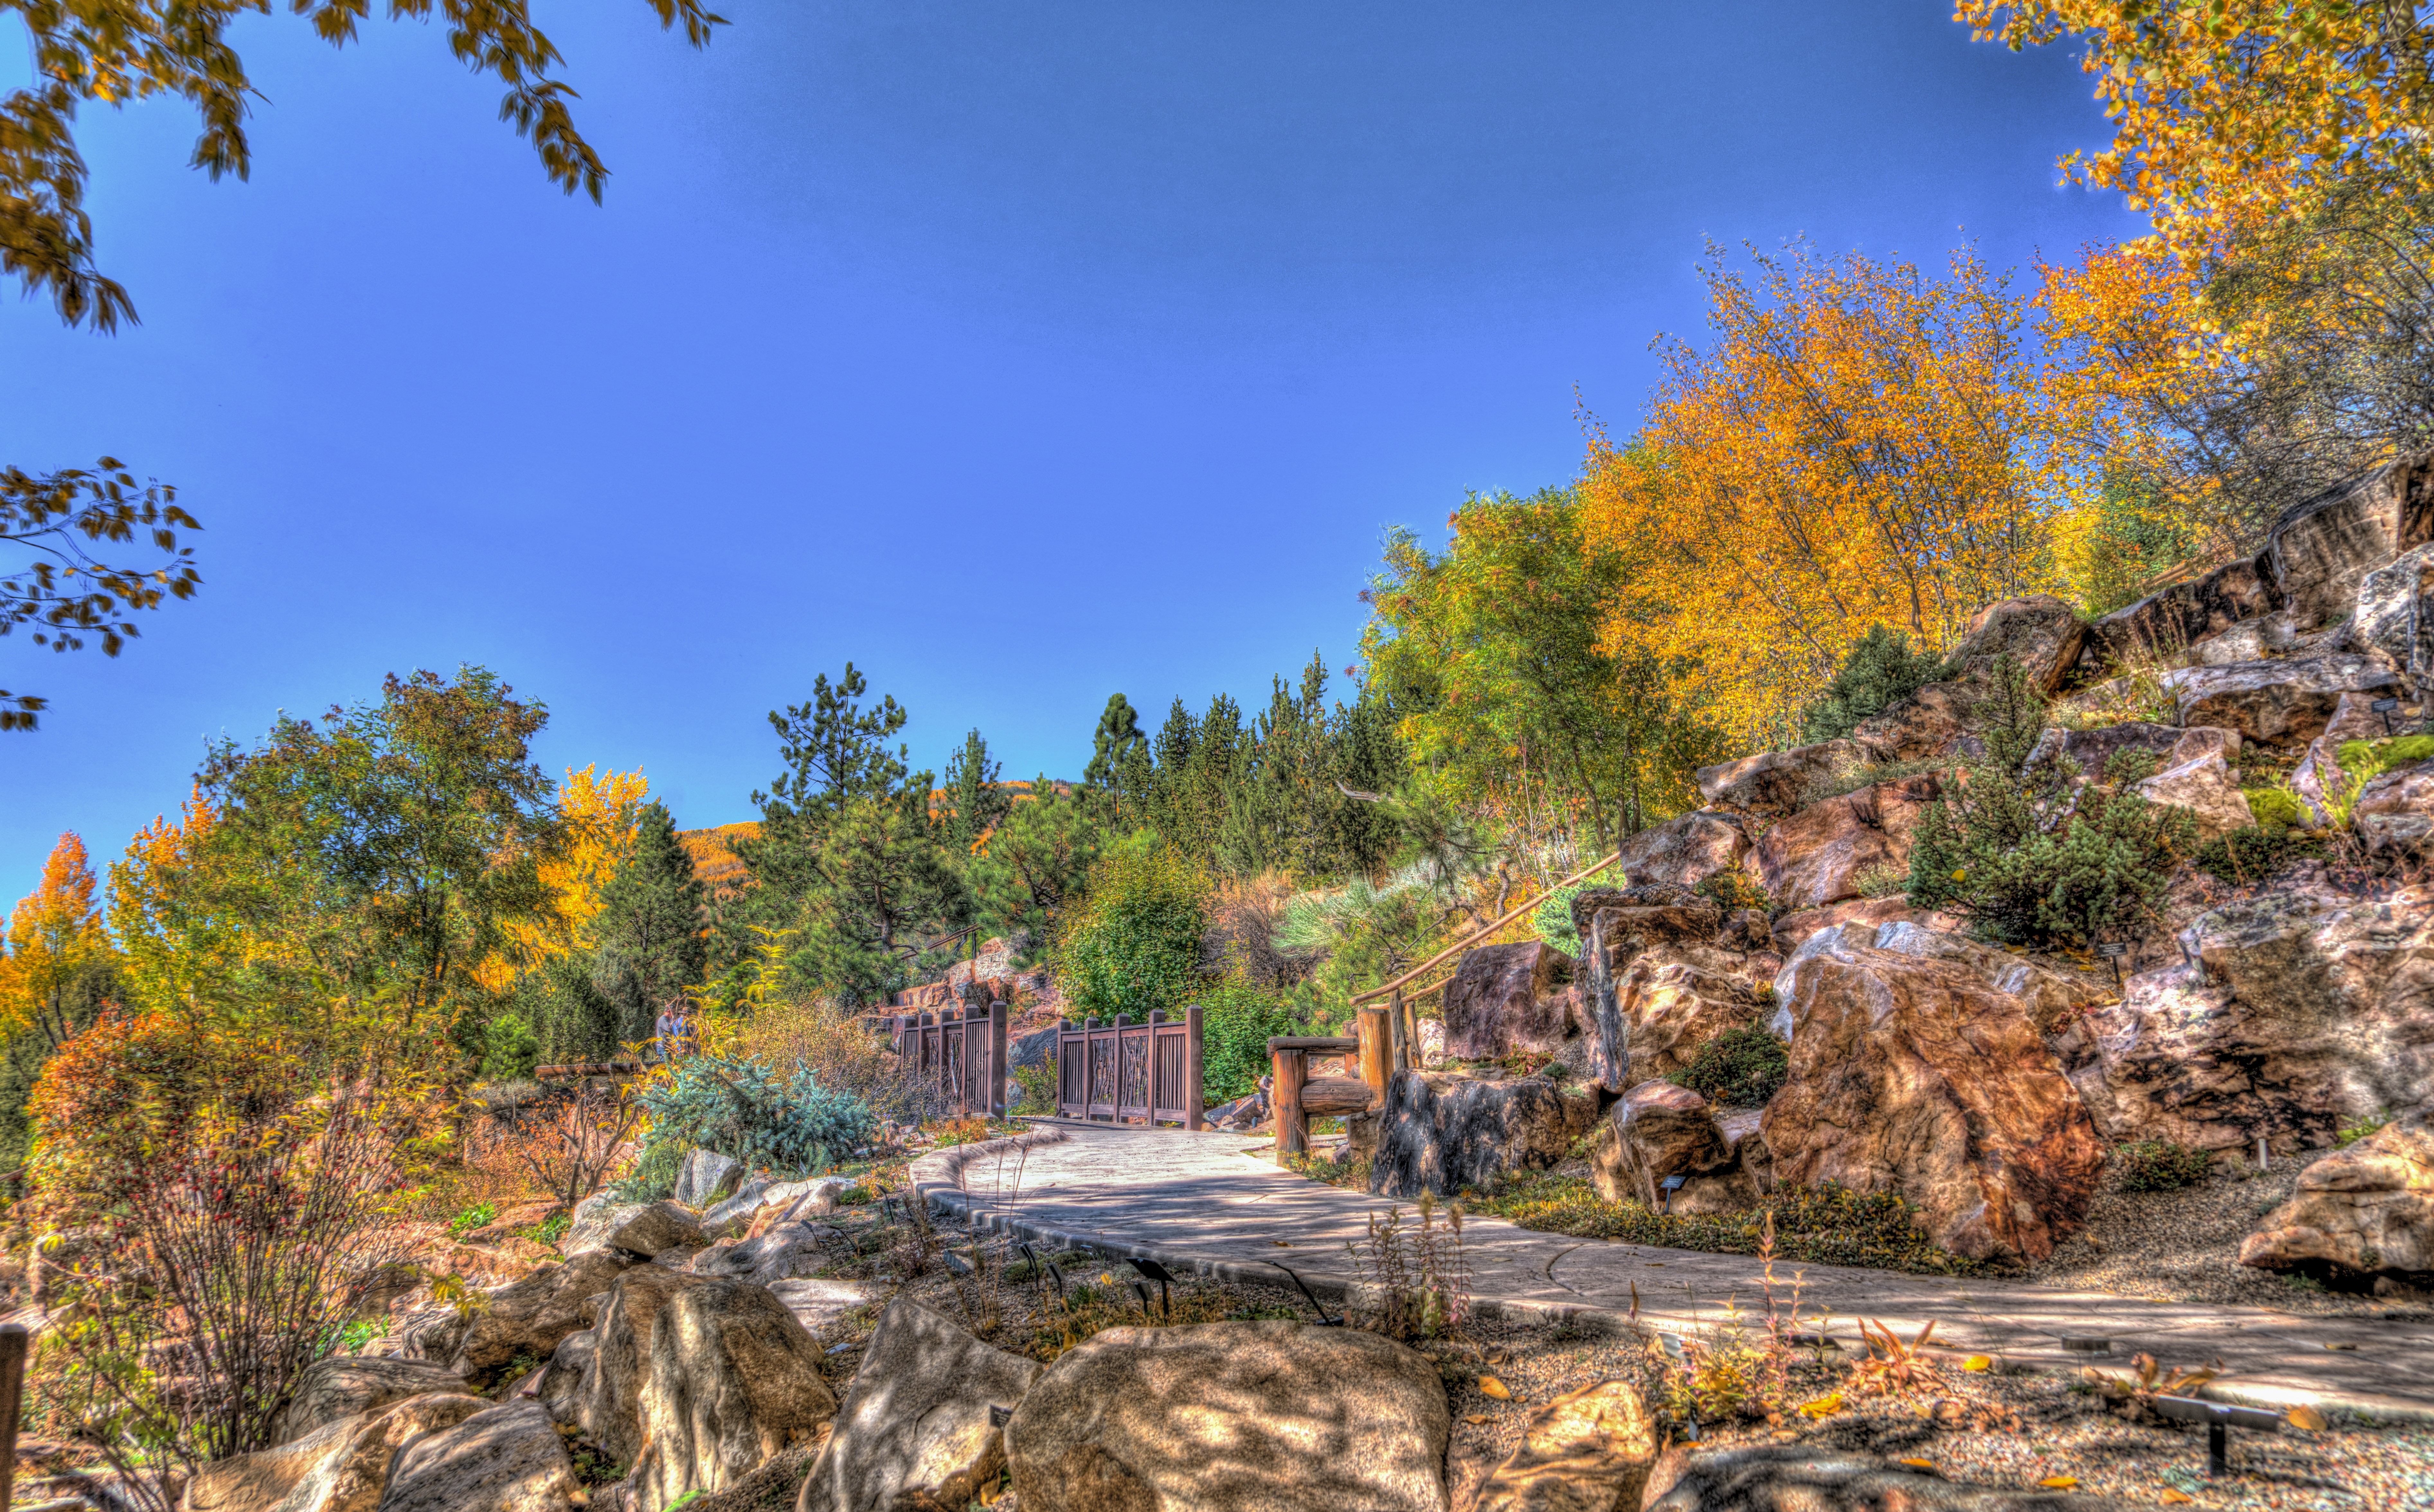
landscape, tree, nature, forest, outdoor, wilderness, mountain, sky, trail, bridge, fall, valley, travel, foliage, scenic, autumn, park, scenery, usa, blue, flora, season, ridge, trees, leaves, colorado, woodland, habitat, ecosystem, autumnal, vail, woody plant, mountainous landforms